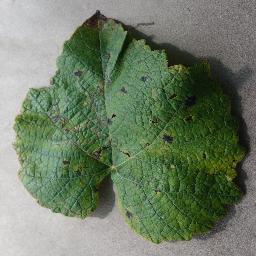
Label: Grape___Leaf_blight_(Isariopsis_Leaf_Spot)